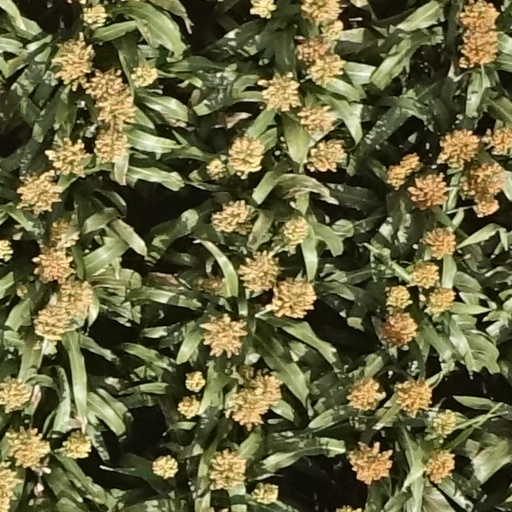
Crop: sorghum